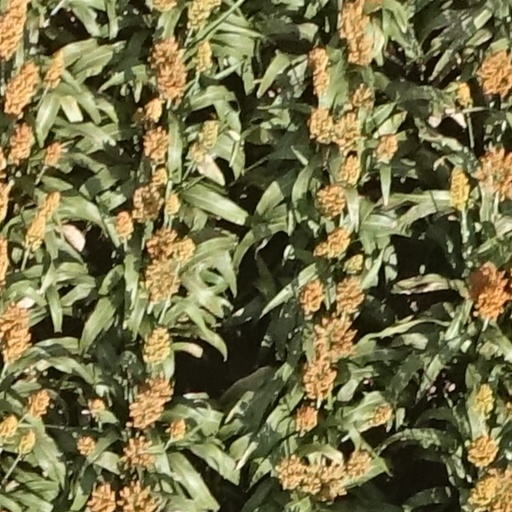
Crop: sorghum